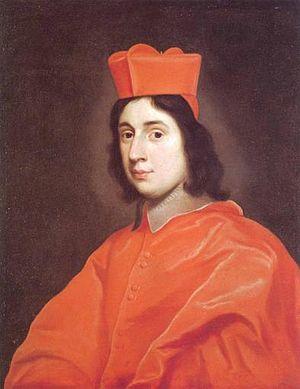
Sigismondo Chigi est un cardinal italien du XVIIᵉ siècle. Il est le neveu du pape Alexandre VII et le cousin du cardinal Flavio Chigi. D'autres cardinaux de la famille sont Flavio Chigi iuniore et Flavio III Chigi.